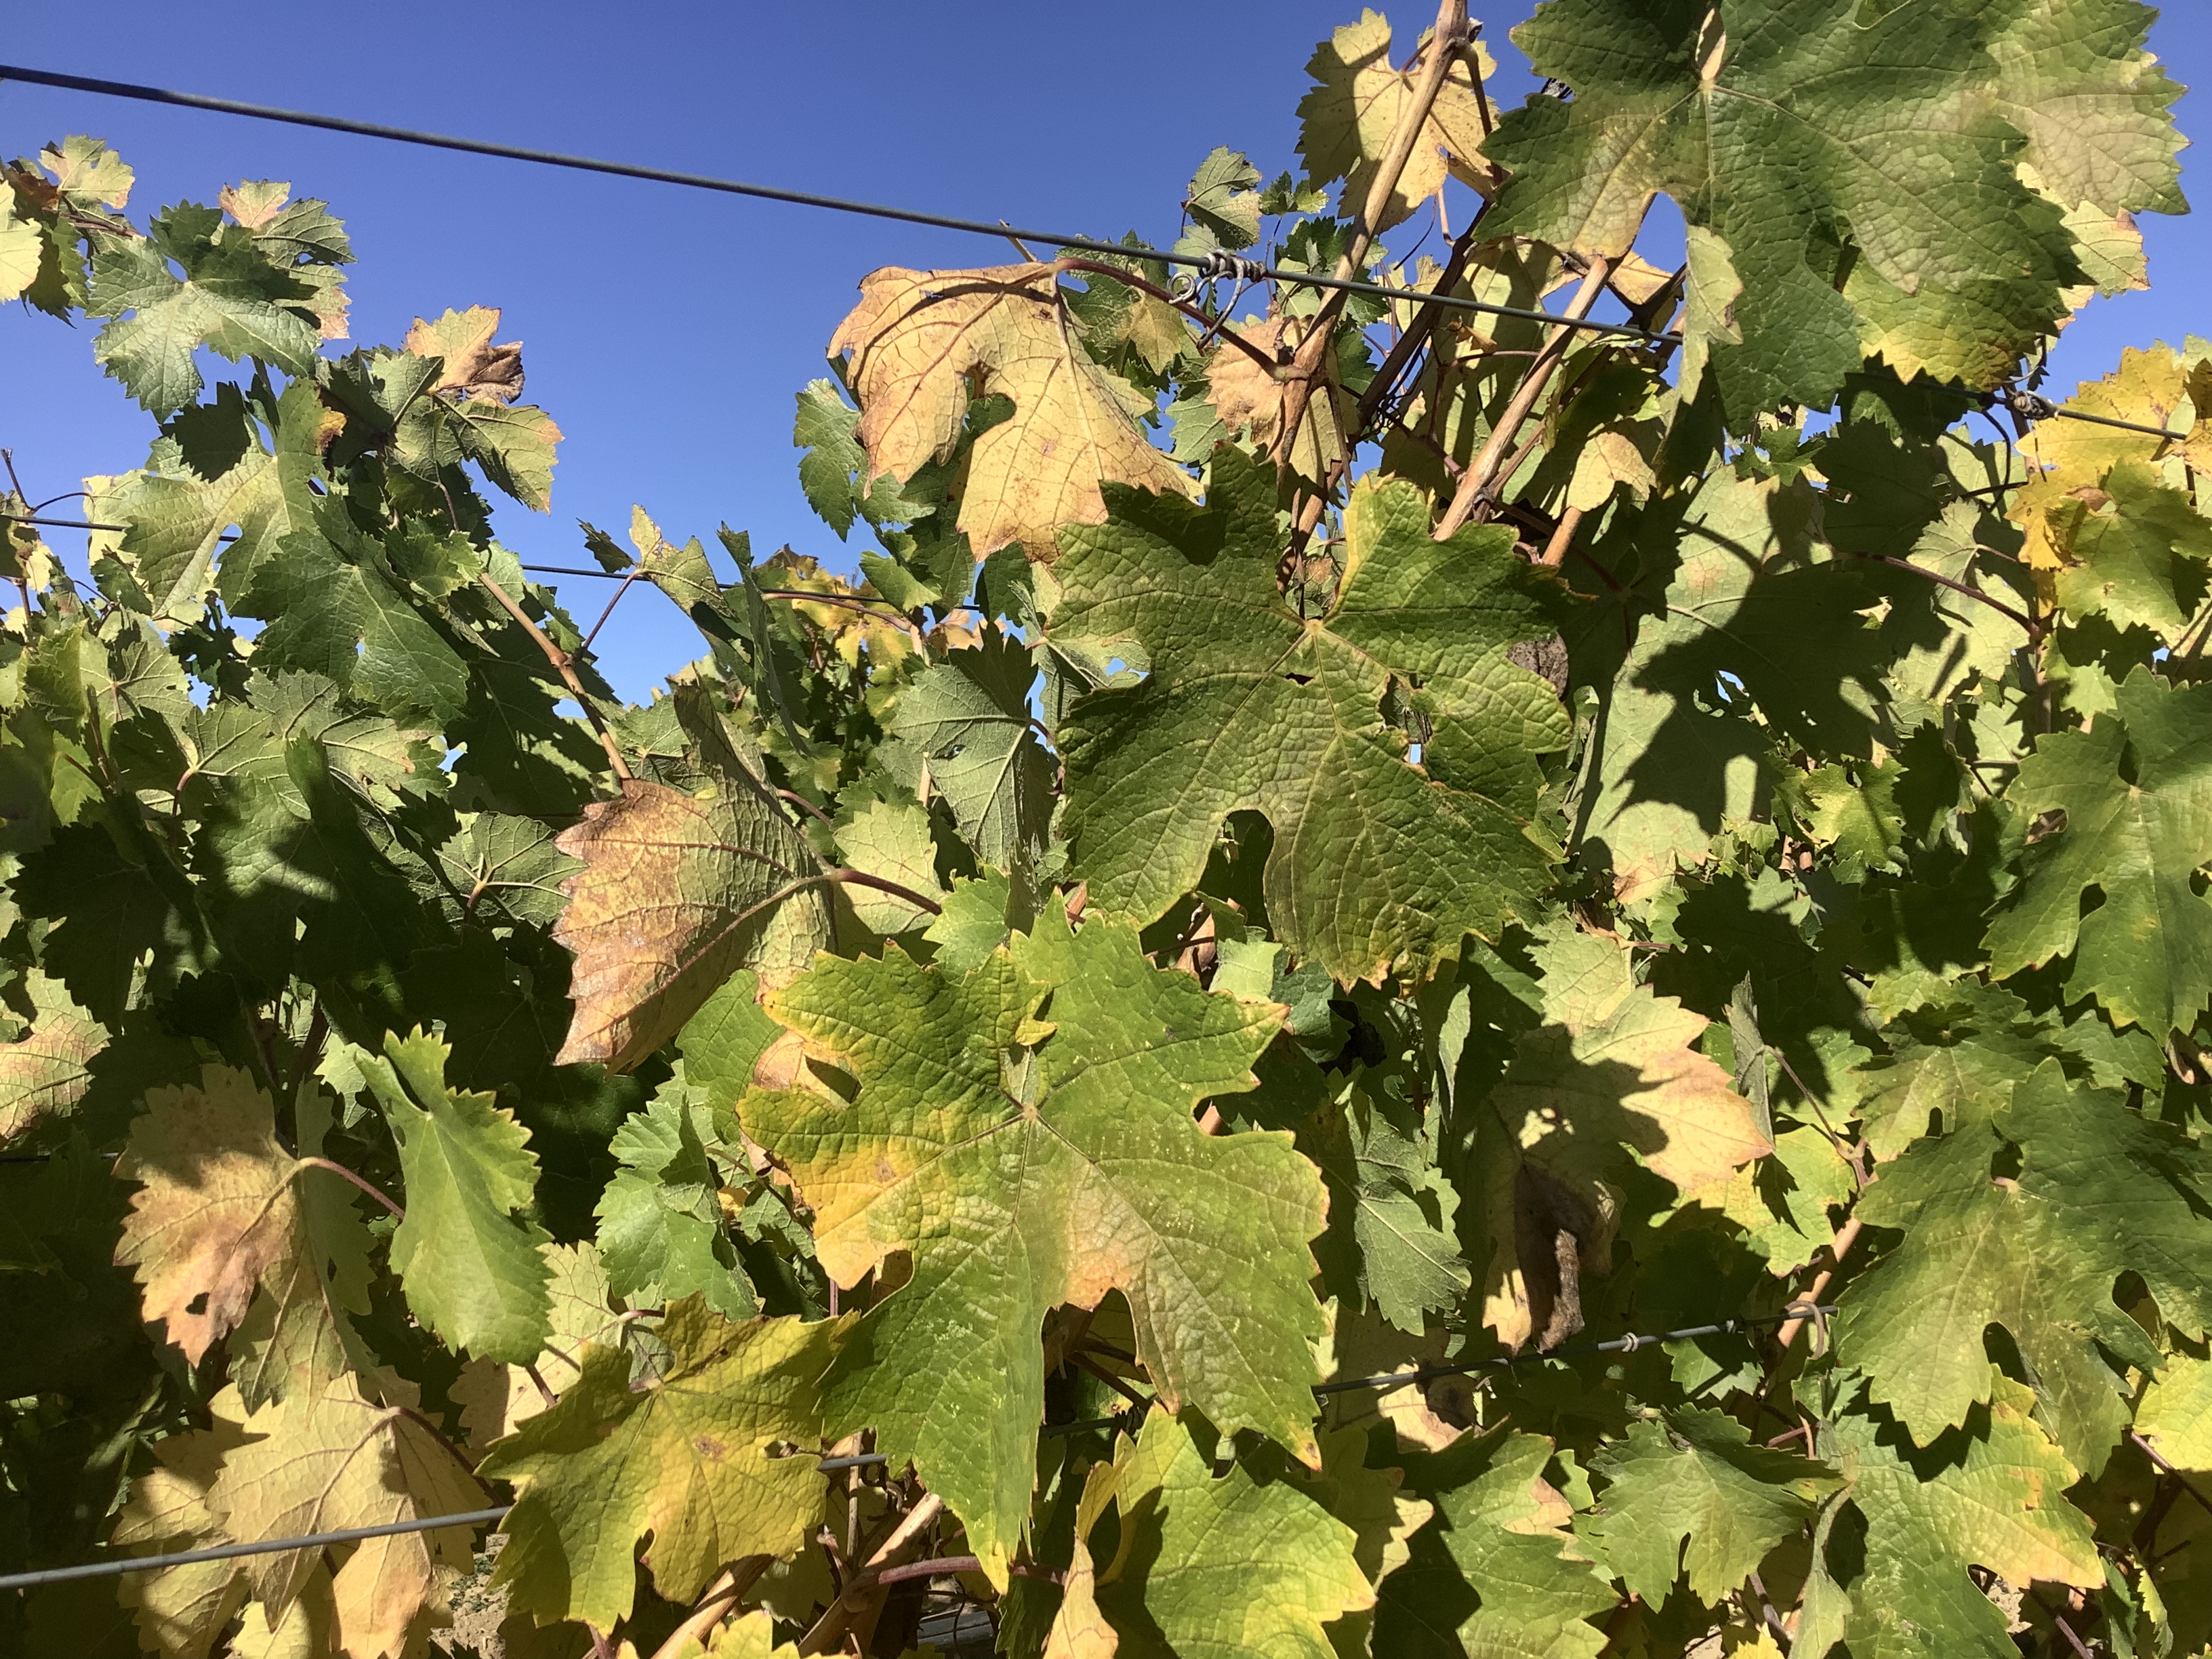
Label: No Virus